Gene Grabowski (communications strategist)

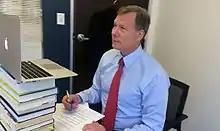
Gene Grabowski

Gene Grabowski (born 1954) is an American former journalist, and a prominent expert on crisis communications within the public relations industry.